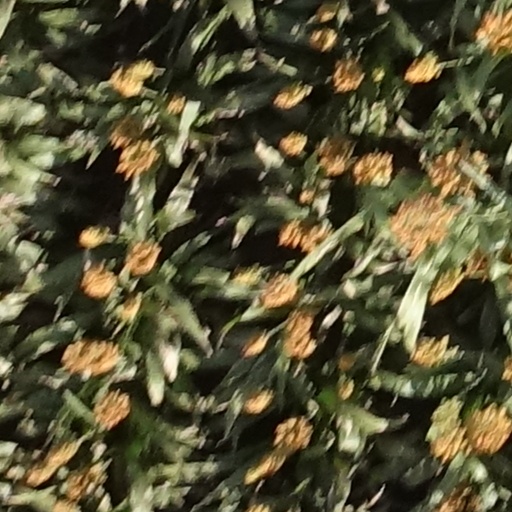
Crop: sorghum